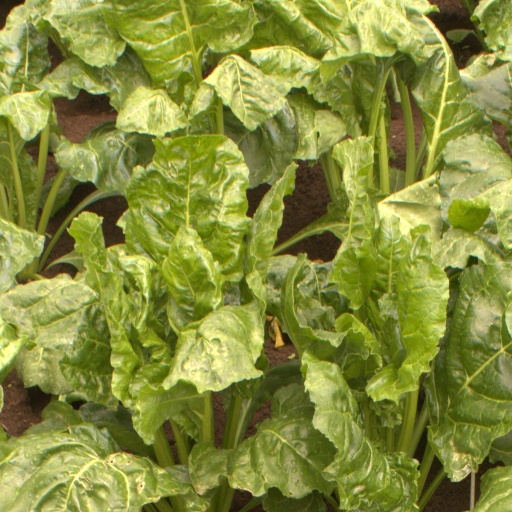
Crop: sugar beet